Rebstein-Marbach railway station

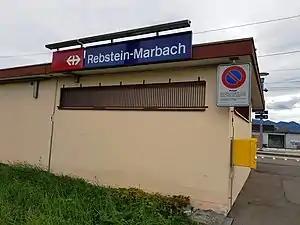
The station building in 2018

Rebstein-Marbach railway station is a railway station in Rebstein, in the Swiss canton of St. Gallen. It is an intermediate stop on the Chur–Rorschach line.